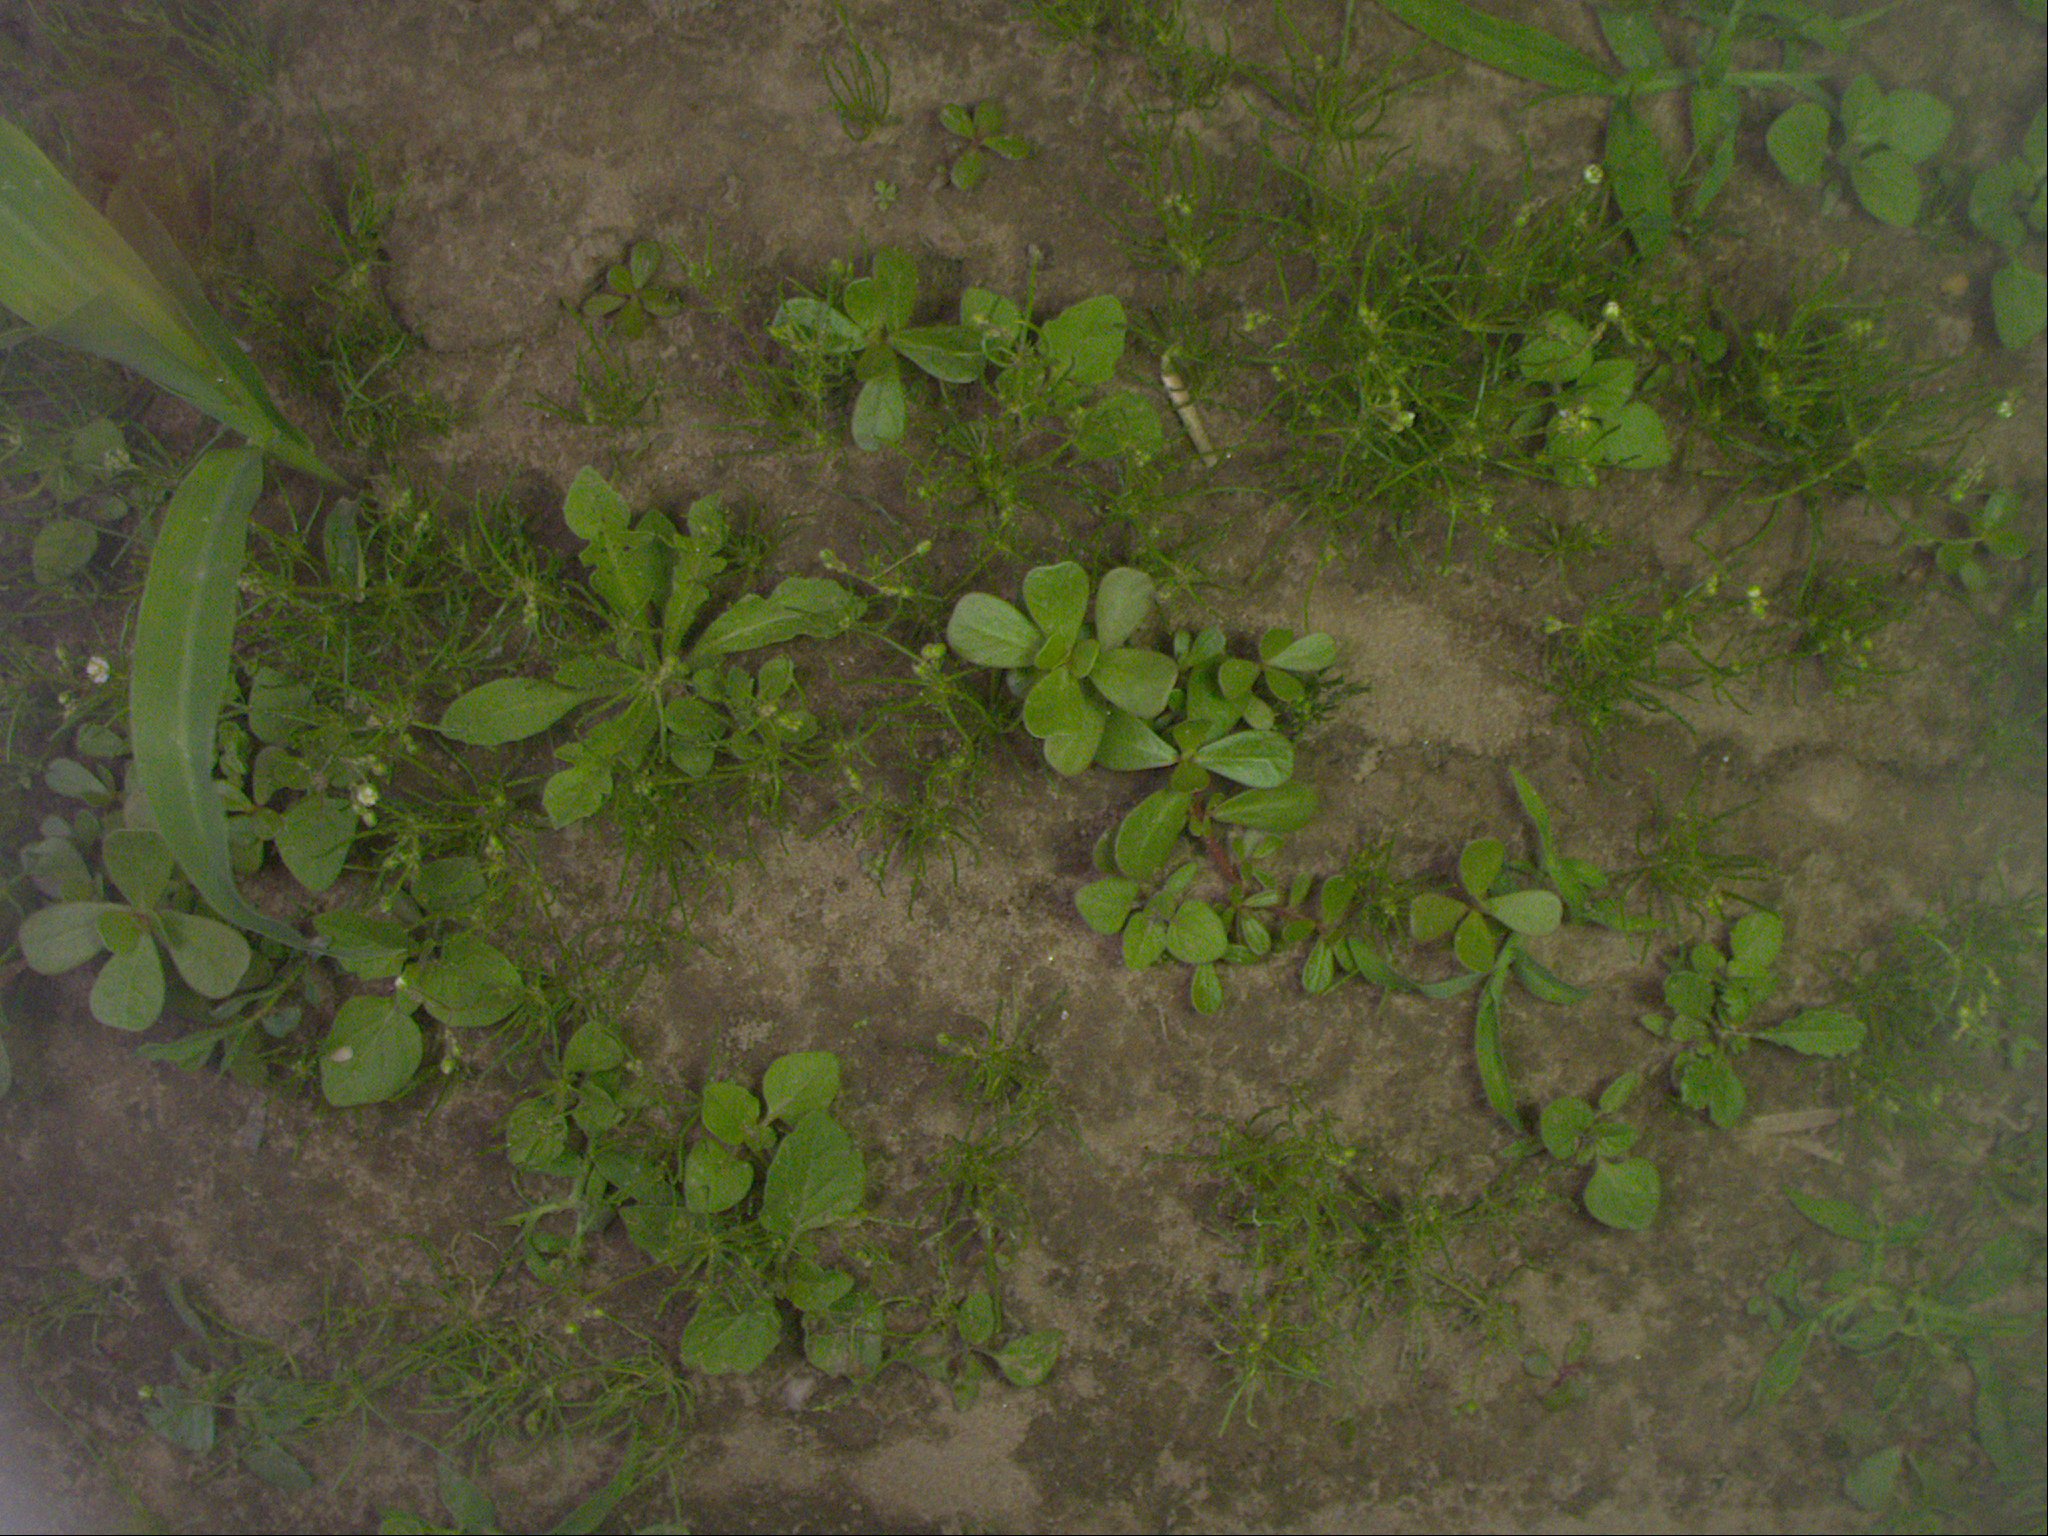
Crop: maize
Objects: maize, stem_maize